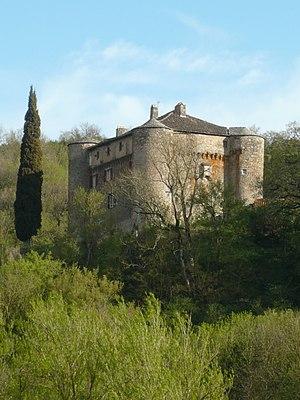
Château du XIVe siècle situé dans la commune de ""Versols et Lapeyre"" département de l'Aveyron."
Cet article recense les monuments historiques de l'Aveyron, en France.
Le château de Montalègre est un château médiéval français situé dans la vallée de la Sorgues à Versols-et-Lapeyre, dans le département de l'Aveyron.
Versols-et-Lapeyre est une commune française du sud Aveyron, en région Occitanie.